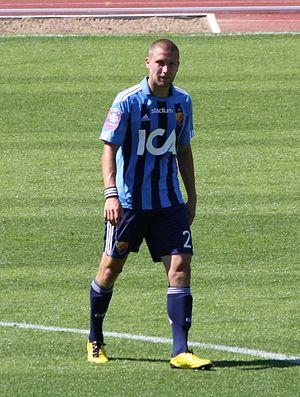
Joona Toivio est un footballeur finlandais, né le 10 mars 1988 à Sipoo en Finlande. Il évolue comme défenseur.